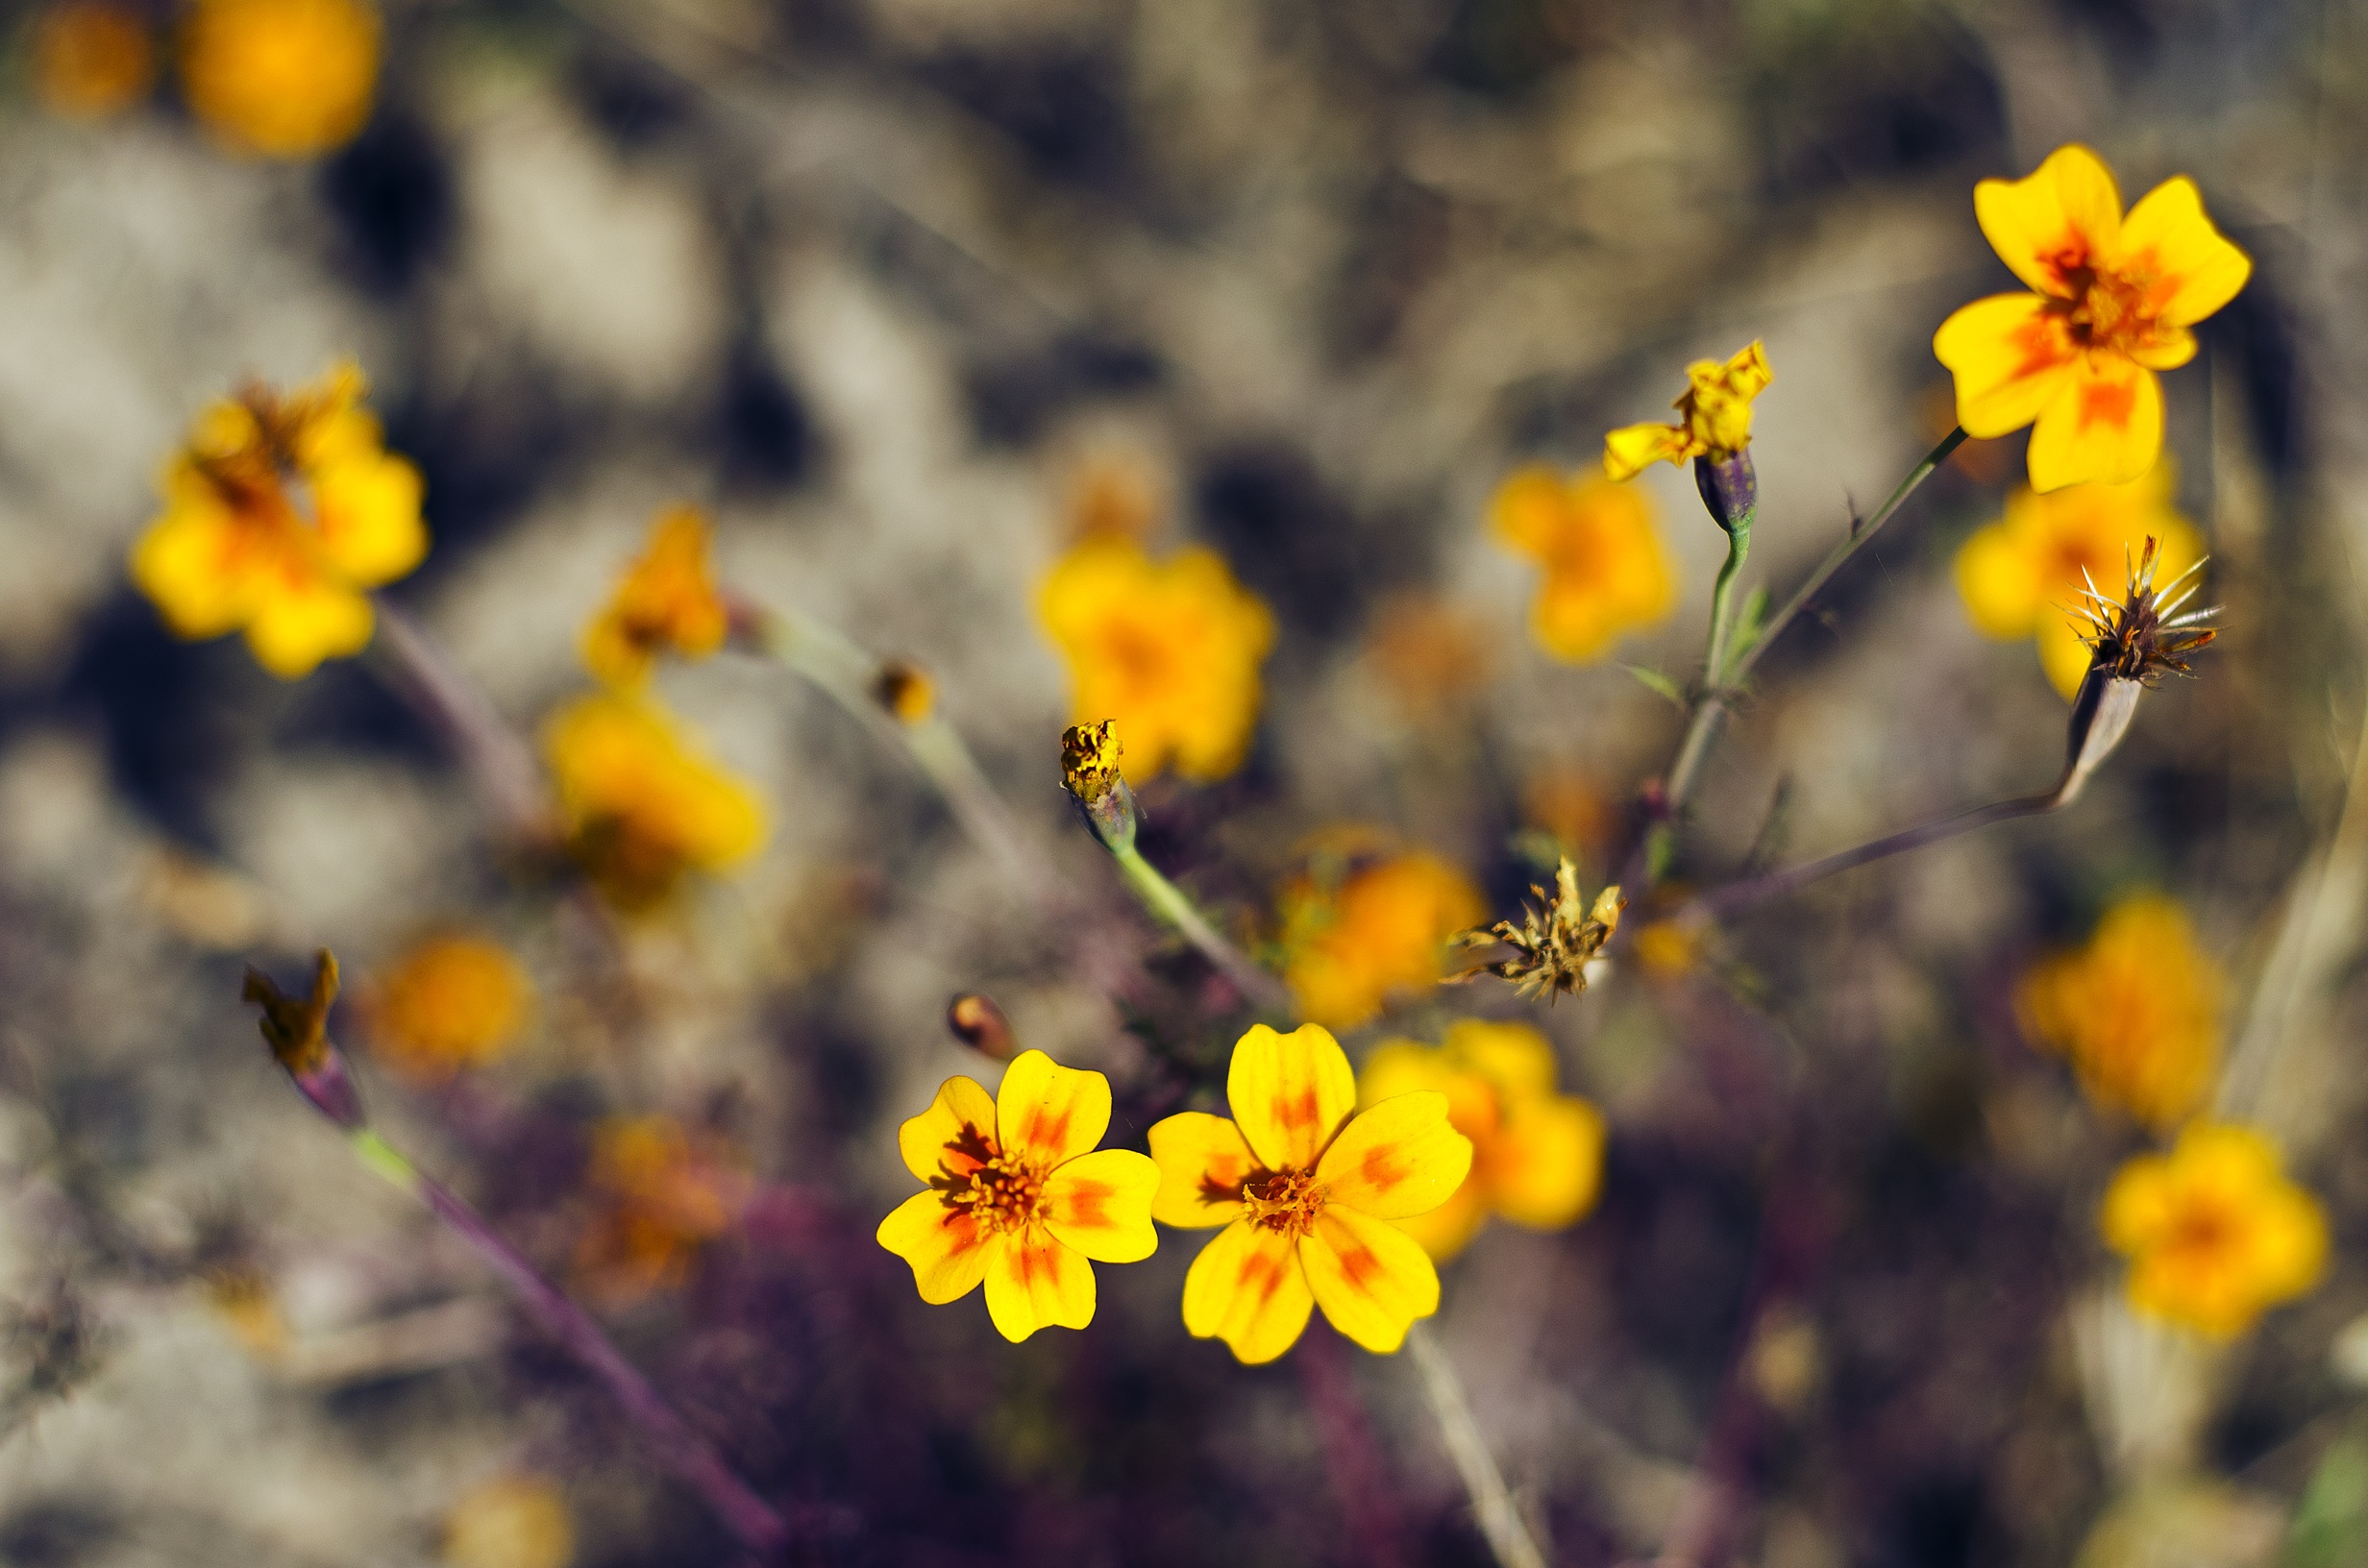
nature, blossom, plant, field, meadow, sunlight, flower, petal, floral, pollen, produce, color, natural, autumn, botany, yellow, garden, flora, wildflower, close up, day, macro photography, flowering plant, selective focus, plant stem, land plant